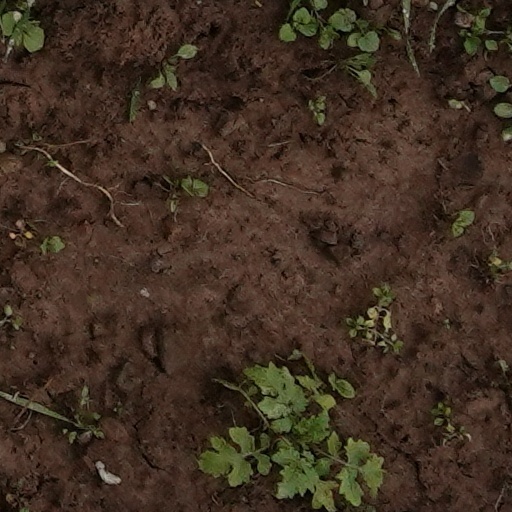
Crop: wheat